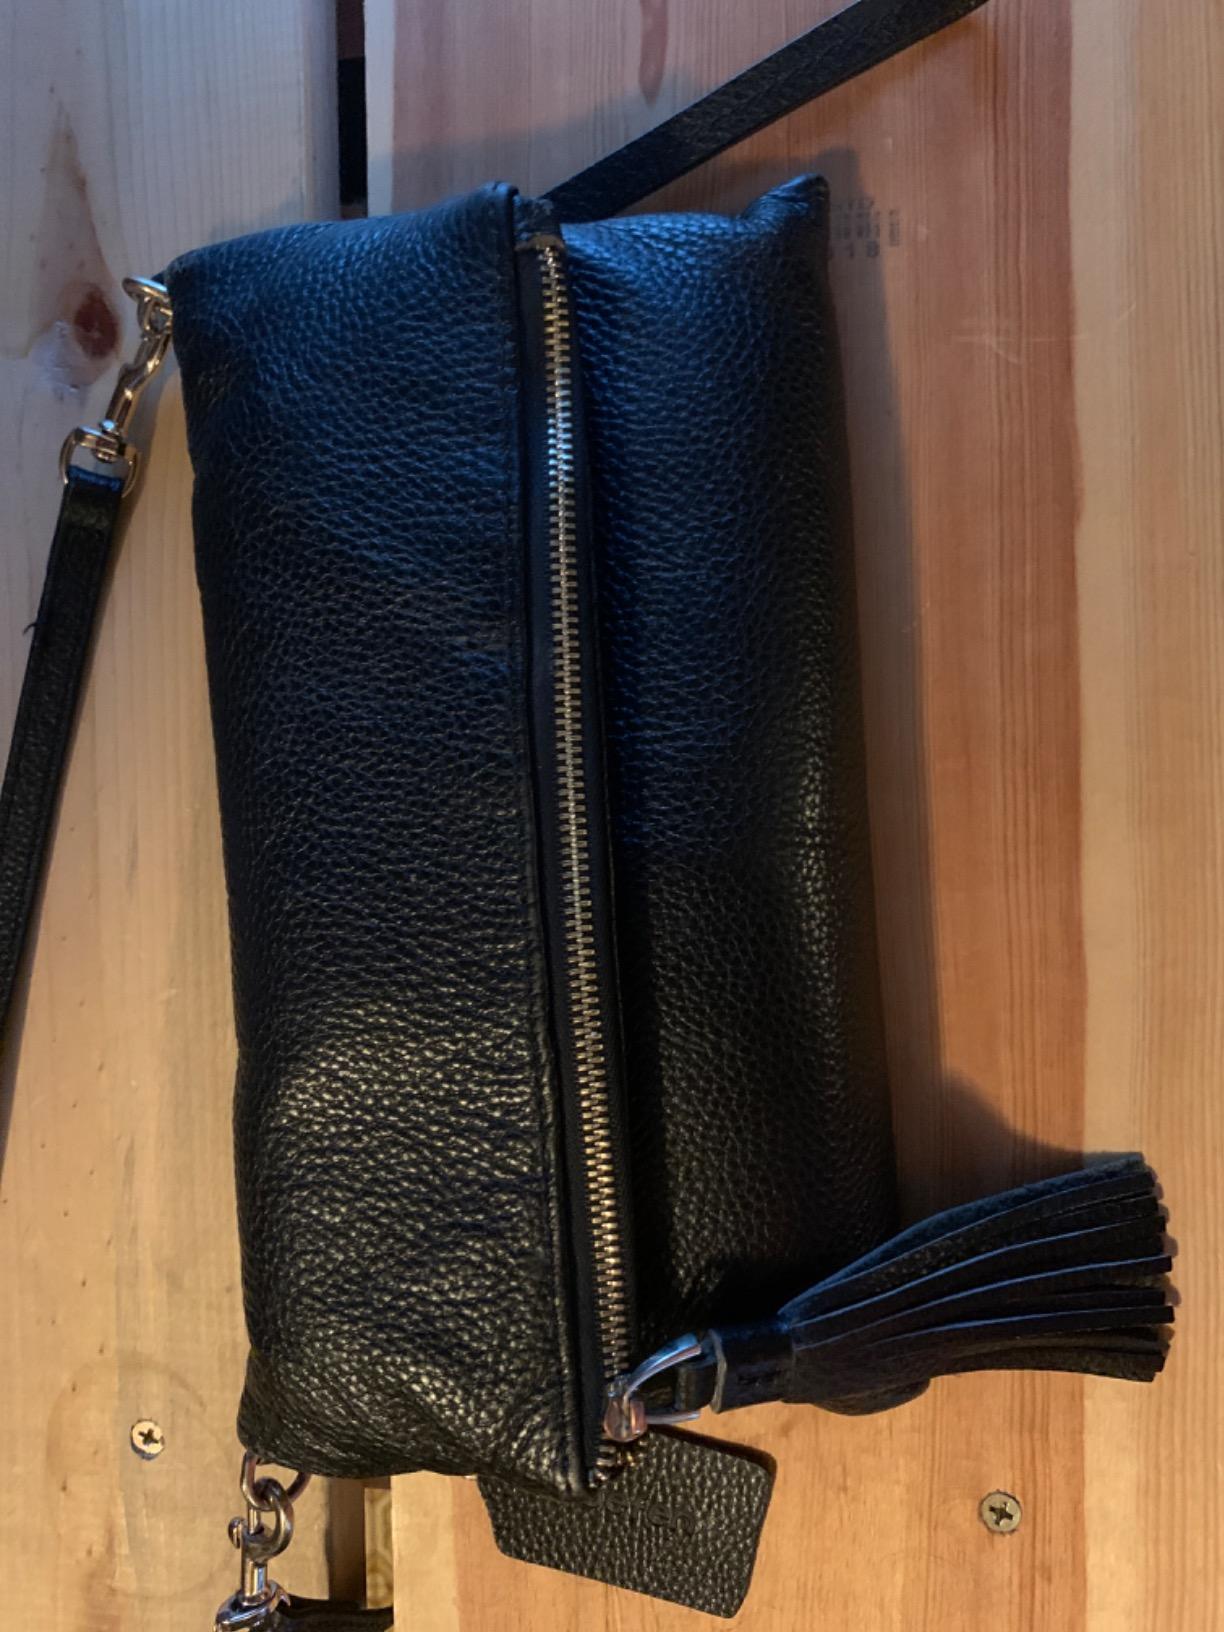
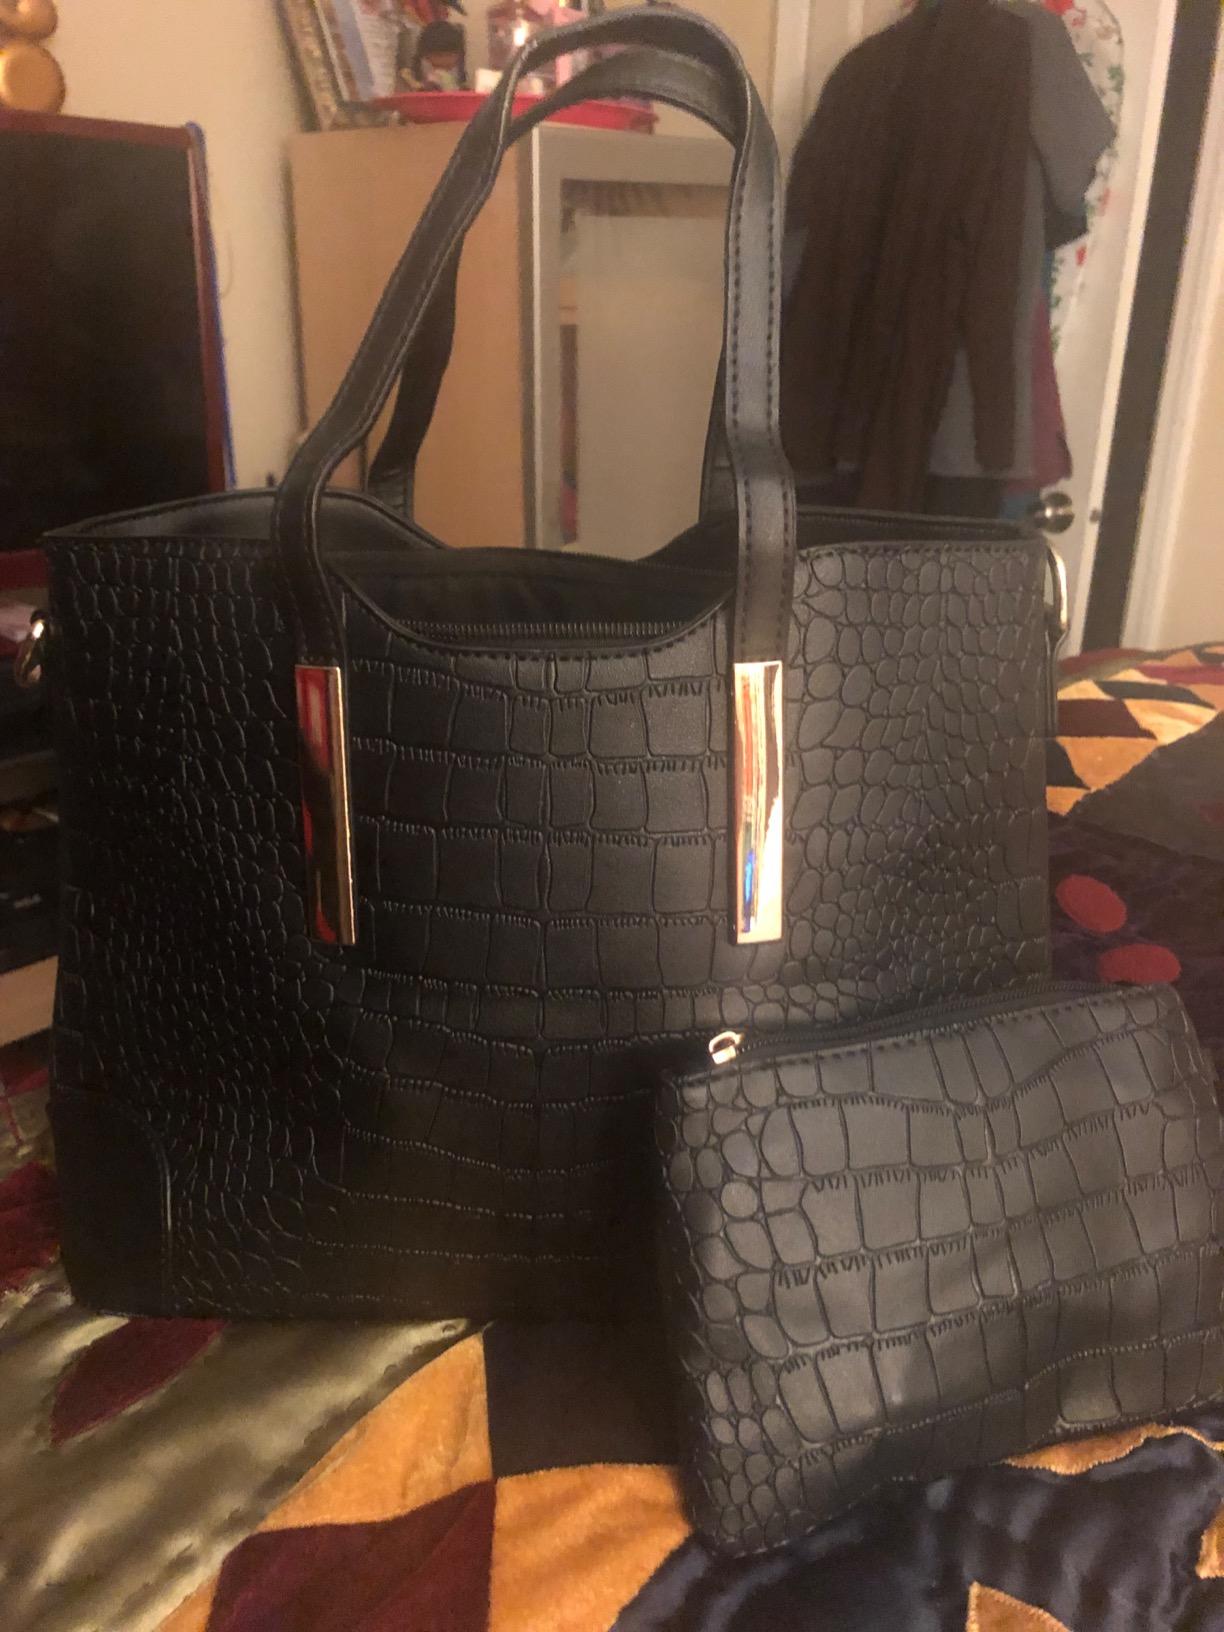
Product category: accessories_handbag
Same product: no